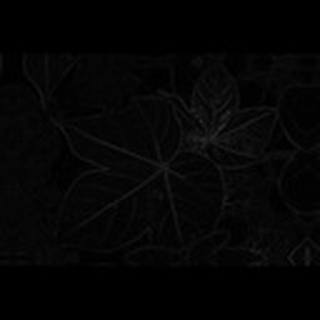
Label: healthy_cotton